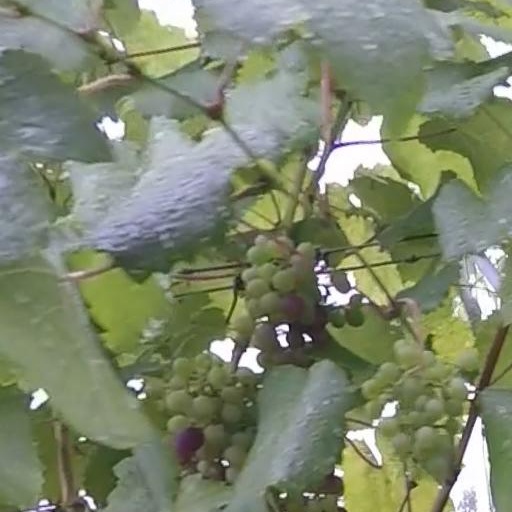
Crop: grape